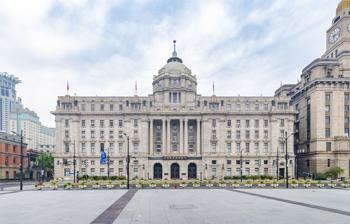
Building: HSBC Building, the Bund
Country: China
Year built: 1923
Building in the Bund, Shanghai, China "HSBC Building, Shanghai" redirects here. For other uses, see HSBC Building . HSBC Building HSBC Building during the day, 2021 General information Architectural style Neoclassical Town or city 12 Zhongshan Road, Shanghai, China Construction started 1921 Completed 1923 Owner SPD Bank Design and construction Architect(s) Palmer & Turner HSBC Bank Building – The Bund – Shanghai (Elevation) The dome of the building The HSBC Building (also known as the Municipal Government Building ) is a six-floor neo-classical building in the Bund area of Shanghai , China . It served as the headquarters of the Shanghai branch of The Hongkong and Shanghai Banking Corporation from 1923 to 1955, and currently houses the Shanghai Pudong Development Bank (SPD Bank). The building is situated at number 12, the Bund. Designed by the British architecture firm Palmer & Turner Architects and Surveyors, construction of the building lasted from 5 May 1921 to 23 June 1923. Layout The HSBC Building has been called "the most luxurious building from the Suez Canal to the Bering Strait". The building has a floor area of 23,415 square metres (252,040 sq ft), and was, at the time, the largest bank building in the Far East , and second largest in the world, after the Bank of Scotland building in Edinburgh . The building exterior adopted a strict neo-classicist design, with a tripartite vertical and horizontal division. In the centre is a dome, the base decorated with a triangular structure in imitation of Greek temples. Below that are six Ionic columns penetrating from the second to the fourth storey. The main structure is five storeys, the central section seven storeys, with one and a half storey for the basement. The main structure has a steel lattice with brick filling, and a granite exterior. The interior was luxuriously decorated, using materials such as marble and monel . The whole building was fitted with heating and air-conditioning. The main trading hall has four columns hewn from whole blocks of marble, which was at the time unique in Asia. Behind the main building is a subsidiary building which houses bank offices, safes, and vaults. History The old HSBC Building in 1886 On 4 March 1865, HSBC opened its Shanghai branch on the ground floor of the Central Hotel (now Peace Hotel ) on the corner of the Bund with Nanjing Road . By 1874, HSBC's business had grown so much that the existing premises was becoming cramped. The bank then purchased the Foreign Club, a three-storey building at number 12, the Bund, south of the Customs House , for 60,000 taels of silver. In 1912, the bank made further acquisitions at number 10 and number 11, the Bund, and began construction of the new building. Construction began on 5 May 1921, with the dome capped off on 23 June 1923. According to contemporary press reports, at the time of construction the bank hired feng shui masters to select the time and direction of the first excavation. In accordance with Chinese tradition, coins from around the world were buried in the foundations. Specially minted coins were placed in dark recesses of the building to ward off spirits. The construction took 25 months, and the completed building occupied 1.3 hectares, with an area of 23,415 m 2 . The architect's firm, Palmer & Turner, also designed numerous other buildings on the Bund including the Yokohama Specie Building , Yangtze Insurance Building , and Bank of China Building . HSBC Building at night During the Second World War , the HSBC building was occupied by the Japanese Yokohama Specie Bank . HSBC moved back at the end of the war. The Communists took over Shanghai in 1949. HSBC continued to operate in the relative freedom of the early years of the People's Republic . However, in 1955 the political situation led the bank to scale down its operations in Shanghai. The building was handed over to the government, and HSBC rented separate offices nearby. Later in that year, the Shanghai Municipal Government moved into the building. The building's name was changed to "The People's Government of the Municipality of Shanghai Building", or "Municipal Government Building" for short. The subsidiary building housed the Municipal Archives from 1956. The HSBC building next to the new Customs House built in 1927 In 1990, the Municipal Government began moving civic institutions out of the Bund in favour of commercial institutions. HSBC made contact with the Municipal Government on repurchasing the building, but negotiations failed due to price reasons. In 1995, the Municipal Government moved out of the building, and the SPD Bank obtained the lease to the building. During renovations, spectacular murals were uncovered in the building. HSBC's Chinese office is currently headquartered at HSBC Building, Shanghai IFC . Bronze lions Main article: HSBC lions The bank commissioned two bronze lions from the United Kingdom at the time of construction, to be placed outside the front doors flanking the entrance staircase. They were cast by J W Singer & Sons in the English town of Frome , to a design by Henry Poole RA . [ page needed ] One of the lions is depicted roaring, to symbolise protection, the other is calm, and symbolises security. Affectionately nicknamed Stephen and Stitt (after A G Stephen , once Manager Shanghai and the driving force behind the construction of the building, and by then the Bank's Chief Manager; and G H Stitt, Stephen's successor as Manager Shanghai, and the incumbent when the building was opened on 23 June 1923). An in-joke: Stephen's was said to be the louder character, Stitt the quieter man. The Hongkong and Shanghai Banking Corporation building's ceiling, a delicate mosaic. These lions were the inspiration for a second and much larger pair to a completely new design by Shanghai-based British sculptor W W Wagstaff that were commissioned for the bank's new Headquarters in Hong Kong , opened in 1935. This second pair of lions was cast in Shanghai. [ page needed ] During the wartime occupation of Shanghai, the lions were removed by the Japanese to be melted down for their valuable bronze, but they escaped this fate and were restored after the end of the war. They were removed once again in 1966, during the Cultural Revolution . The Shanghai Artefact Administration Board stored the lions in the warehouse of the Shanghai Comedy Troupe. In 1980, they were handed over to the Shanghai Museum where they are on display today. In 1997, when the SPD Bank moved into the building, replicas were made and placed in front of the building. The Bund Financial Square features a bull statue (installed 2010) by sculptor Arturo Di Modica who also did the Wall Street Charging Bull in New York (from 1989). Dome mosaics Near the ceiling of the octagonal entrance hall of the bank building were originally eight mosaic murals. The dome was decorated with frescos depicting the twelve signs of the zodiac, eight geometric shapes and eight lions, as well Apollo, Luna and Fortuna. An enterprising architect had the mosaics covered over in stucco and paint to save them in 1956. When the Soviet Navy decided to visit Shanghai in next year, the building was selected as a guest house, but the mosaics became the controversy, some people criticized these mosaics were "too commercialized" and "too Westernized" and thus suggested to destruct them. The president of the Shanghai Civil Architecture Institute, Chen Zhi (陈植), reviewed the mosaics and opposed to destruct, instead he proposed to cover them up, and his proposal was approved by government. In 1997, the mosaics were rediscovered, renovations uncovered them. The SPD Bank then funded the restoration, but changed the HSBC emblems in the paintings to the SPD Bank emblem and Magnolia denudata. The eight murals depicted eight cities in which HSBC had branches. Each fresco featured a principal mythological figure, supported by personifications of local rivers and the city, with city scenery in the background. Shanghai : Mazu and two figures representing the Yellow River and Yangtze River in front of the scenery of the HSBC building and the old Customs House , on the base have the merchant ensigns of the Qing Dynasty and the United Kingdom. Hong Kong : A goddess wearing a mural crown and the Union Jack, along with two figures representing the Pearl River and South China Sea carrying a junk and a book writing MDCCCXLII, all in front of the Hong Kong Island, on the base have the flags of the Governor of Hong Kong and the Lord High Admiral . Tokyo : A goddess stand for "Studying" and two figures representing "Progressive" (carrying a shield with the Imperial Seal of Japan ) and "Science" in front of the Tokyo Imperial Palace , government offices in Kasumigaseki and Mount Fuji , on the base have the national and imperial flags of Japan. London : Britannia , the patron saint of London carrying the coat of arms of the City of London , and the figure representing the River Thames in front of the scenery of London over the River Thames featuring the Westminster Palace and St Paul's Cathedral , on the base have the royal arms of England, Scotland and Ireland. New York : Statue of Liberty , Hermes and Columbia in front of the Manhattan , on the base have the American flag, the arms of New York City and a white-headed eagle bearing an olive branch and arrows. Bangkok : The goddess Fertility and figures representing "Work" and "Harvest" in front of the Chao Phraya River and the Grand Palace , on the base have the national flag and naval ensign of Thailand, and the national and royal arms of Thailand. Paris : Marianne carrying the motto LIBERTÉ, ÉGALITÉ, FRATERNITÉ, along with Nike and the patron saint carrying the arms of France in front of the Seine and Île de la Cité , on the base have two fleurs-de-lys and two coats of arms of Paris. Calcutta : Kali , a figure representing Ganges and a figure carrying the arms of Calcutta in front of the scenery of Calcutta over the Ganges , on the base have lions and little egrets. See also Architecture portal Hang Seng Bank Tower HSBC Building (Hong Kong) References